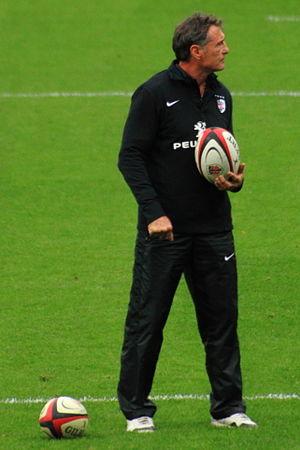
Guy Novès lors du match de top 14 Stade toulousain vs USA Perpignan
Guy Novès, né le 5 février 1954 à Toulouse, est un joueur de rugby à XV, ailier gauche, entraîneur puis manager du Stade toulousain, et sélectionneur de l'équipe de France de rugby à XV. Avec dix titres de champion de France et quatre titres de champion d'Europe, il est l'entraîneur français le plus titré.